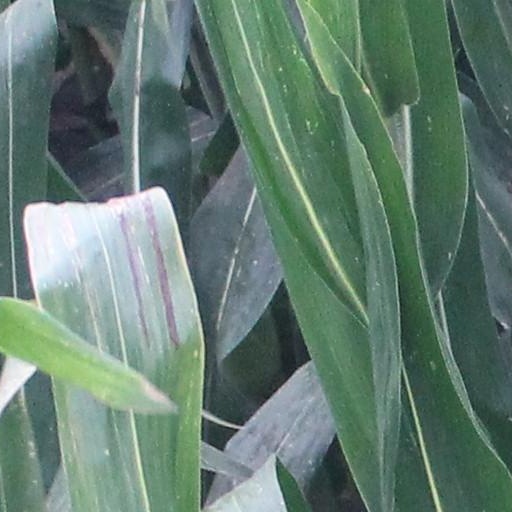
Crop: maize; corn